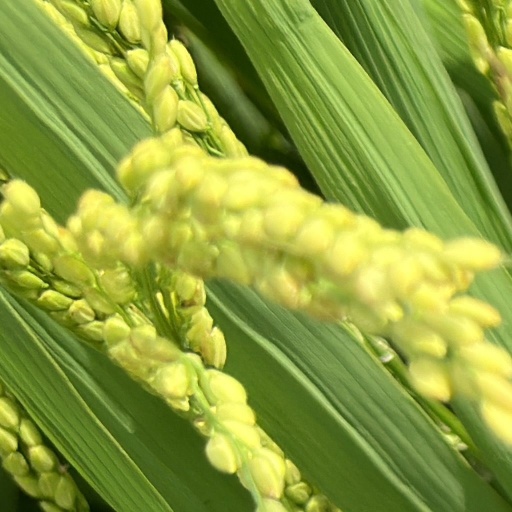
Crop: rice